Namib Desert Horse

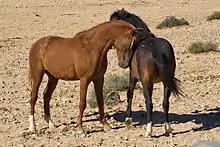
Two horses showing typical dark coloration

The most common color of the Namib Desert horse is bay, although there are a few chestnut and brown horses. There are even a smaller number of black horses but these are exceptional. The gene for gray does not occur in the breed. There are many individuals with dorsal striping but no zebra stripes. No other colors have been recorded. The Namib Desert horses are athletic, muscular, clean-limbed, and strong boned. They are short-backed with oblique shoulders and good withers. The horses have the appearance of well-bred riding horses in head, skin, and coat. Overall, they have good conformation, with few deformities. Club hooves are occasionally seen in foals, likely due to trauma to the hoof while traveling long distances.